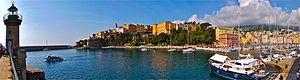
Panorama de la ville de Bastia, vieux port et citadelle.
Bastia est une commune française, préfecture de la circonscription départementale de la Haute-Corse et située dans le territoire de la collectivité de Corse. Avec 45 715 habitants, Bastia est la deuxième commune la plus peuplée de Corse après Ajaccio. Elle est la capitale de la Bagnaja, région du nord-est de l'île, s'étendant entre le cours du Golo et le Cap Corse.